Albanian piracy

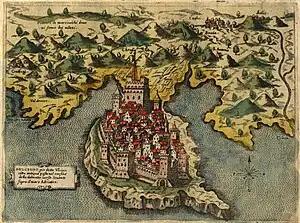
Map of Ulcinj in 1573 by Simon Pinargenti

The Dalmatian writer Coriolano Cippico published in 1442 a short story in Venice of the campaign of the Doge Pietro Moceniga describing the Dulcignotes: